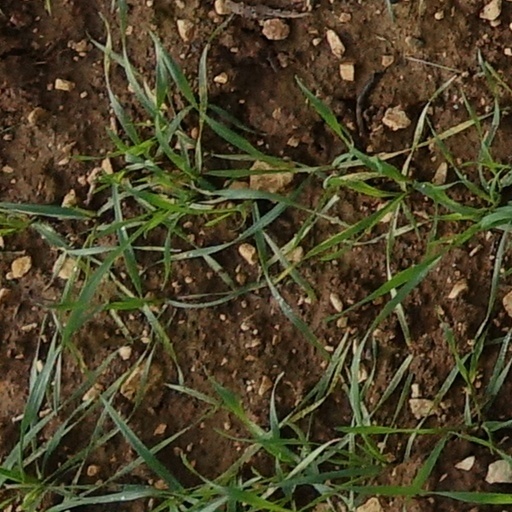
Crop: wheat